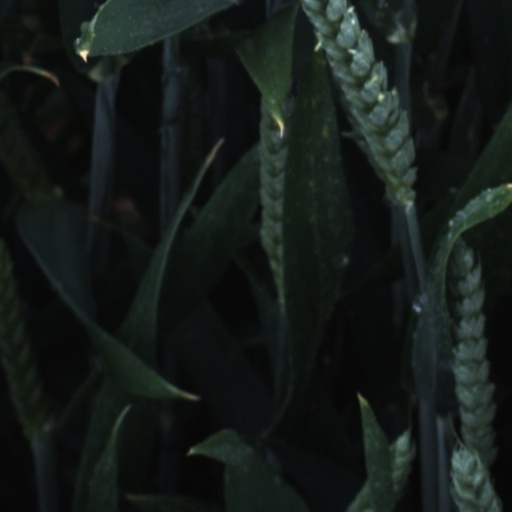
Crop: wheat